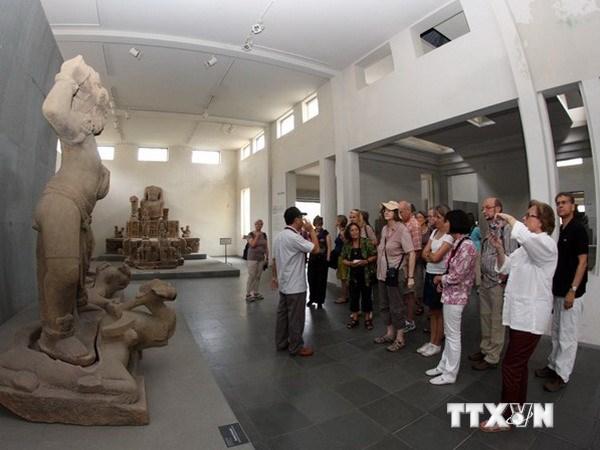
có một bức tượng được đặt ở bức tường đối diện